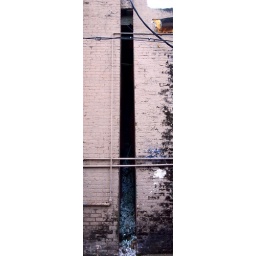
A narrow nook in the wall with a bunch of shattered and broken glass at the base. In the alley of doom.